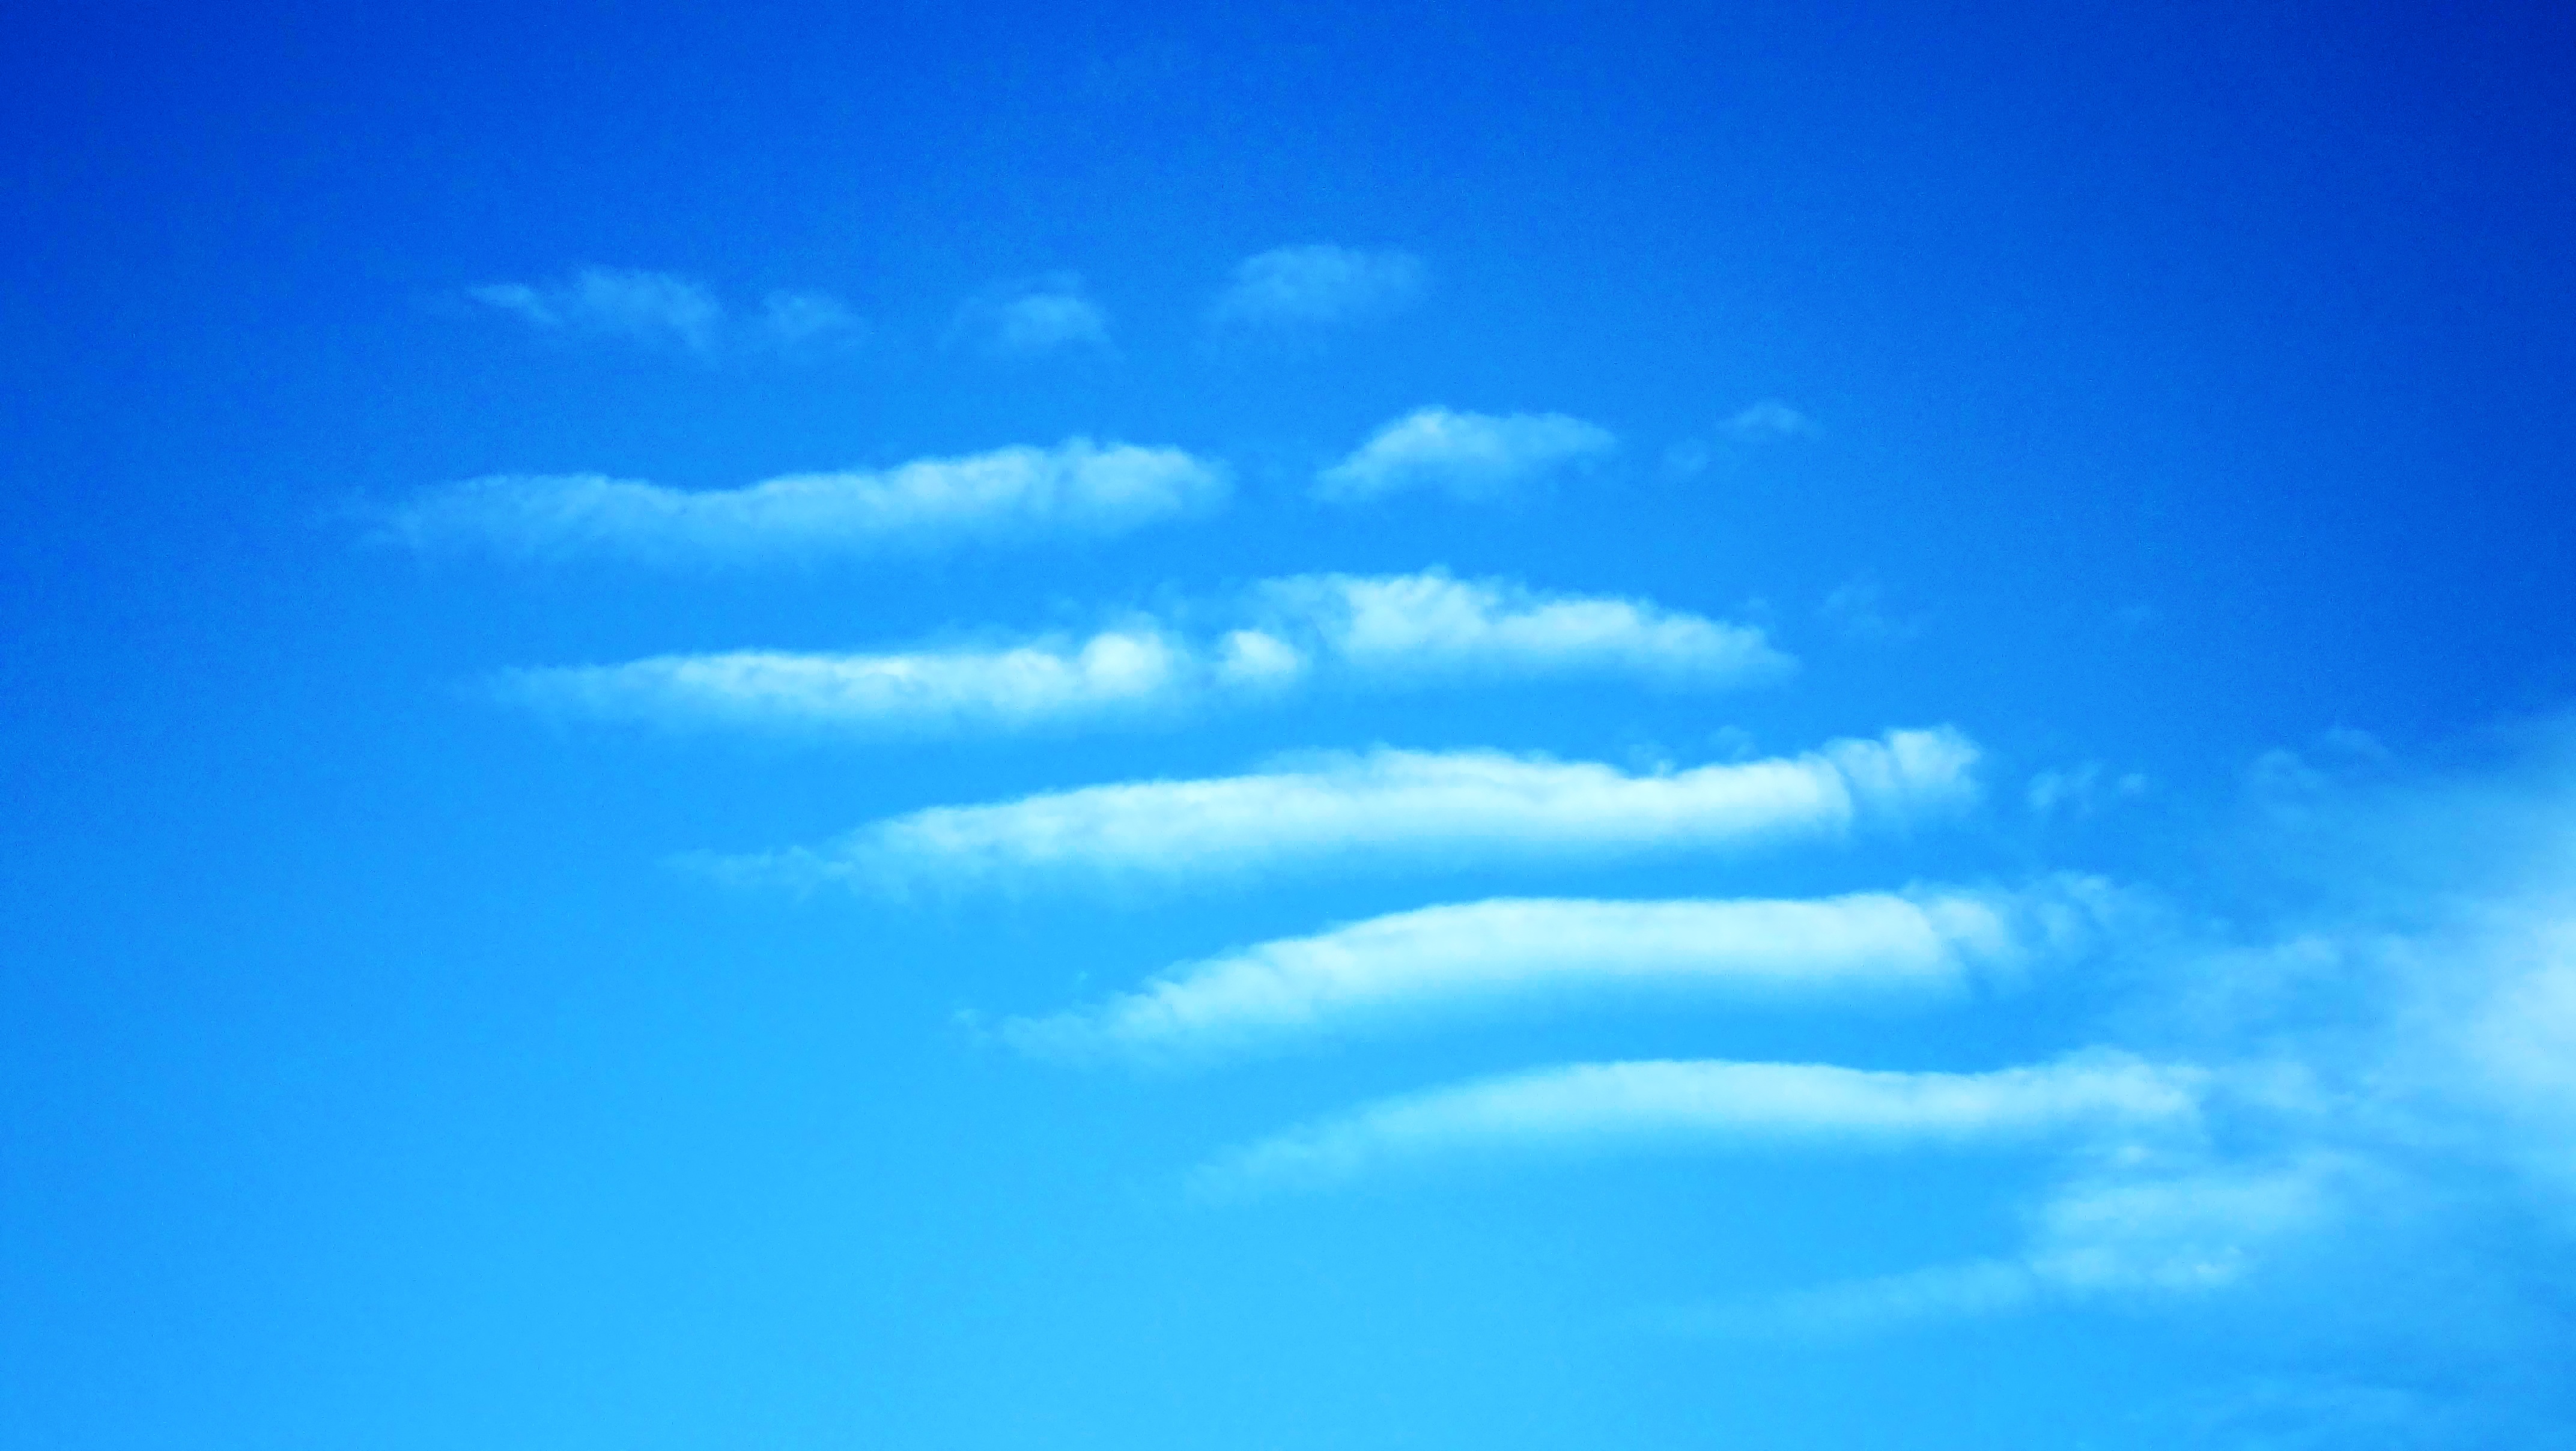
landscape, horizon, light, cloud, sky, sunlight, wave, atmosphere, daytime, cumulus, blue, clouds, turkey, the interesting, meteorological phenomenon, atmosphere of earth